Mark Gardner (baseball)

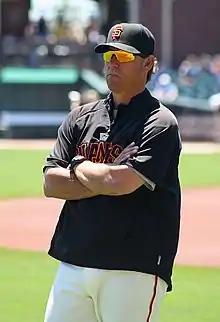
Gardner with the San Francisco Giants

Mark Allan Gardner (born March 1, 1962) is an American former pitcher in Major League Baseball. He pitched for the Montreal Expos, Kansas City Royals, Florida Marlins and San Francisco Giants and also coached for the Giants.